KNVN

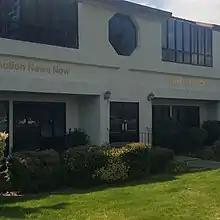
Action News Now Redding bureau on Auditorium Drive in Redding

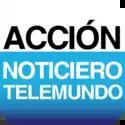
Acción Noticiero Telemundo logo

KNVN-DT2, branded , is the Telemundo-affiliated second digital subchannel of KNVN, broadcasting in 720p high definition on channel 24.2. It is the first local Spanish-language station in the Northstate to broadcast a locally produced Spanish-language newscast called with Josh Navarro and Daniela Contreras as anchors. Spanish-language local news was discontinued on October 25, 2024.